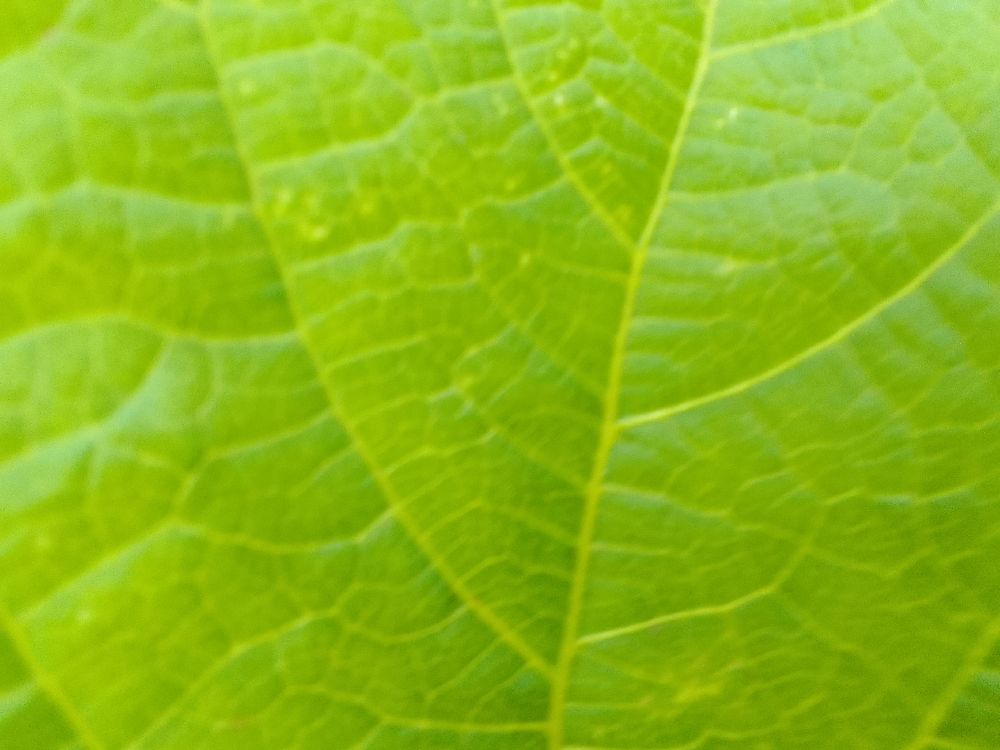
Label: healthy